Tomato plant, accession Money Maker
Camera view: horizontal (90 deg, fisheye); turntable rotation: 240 degrees
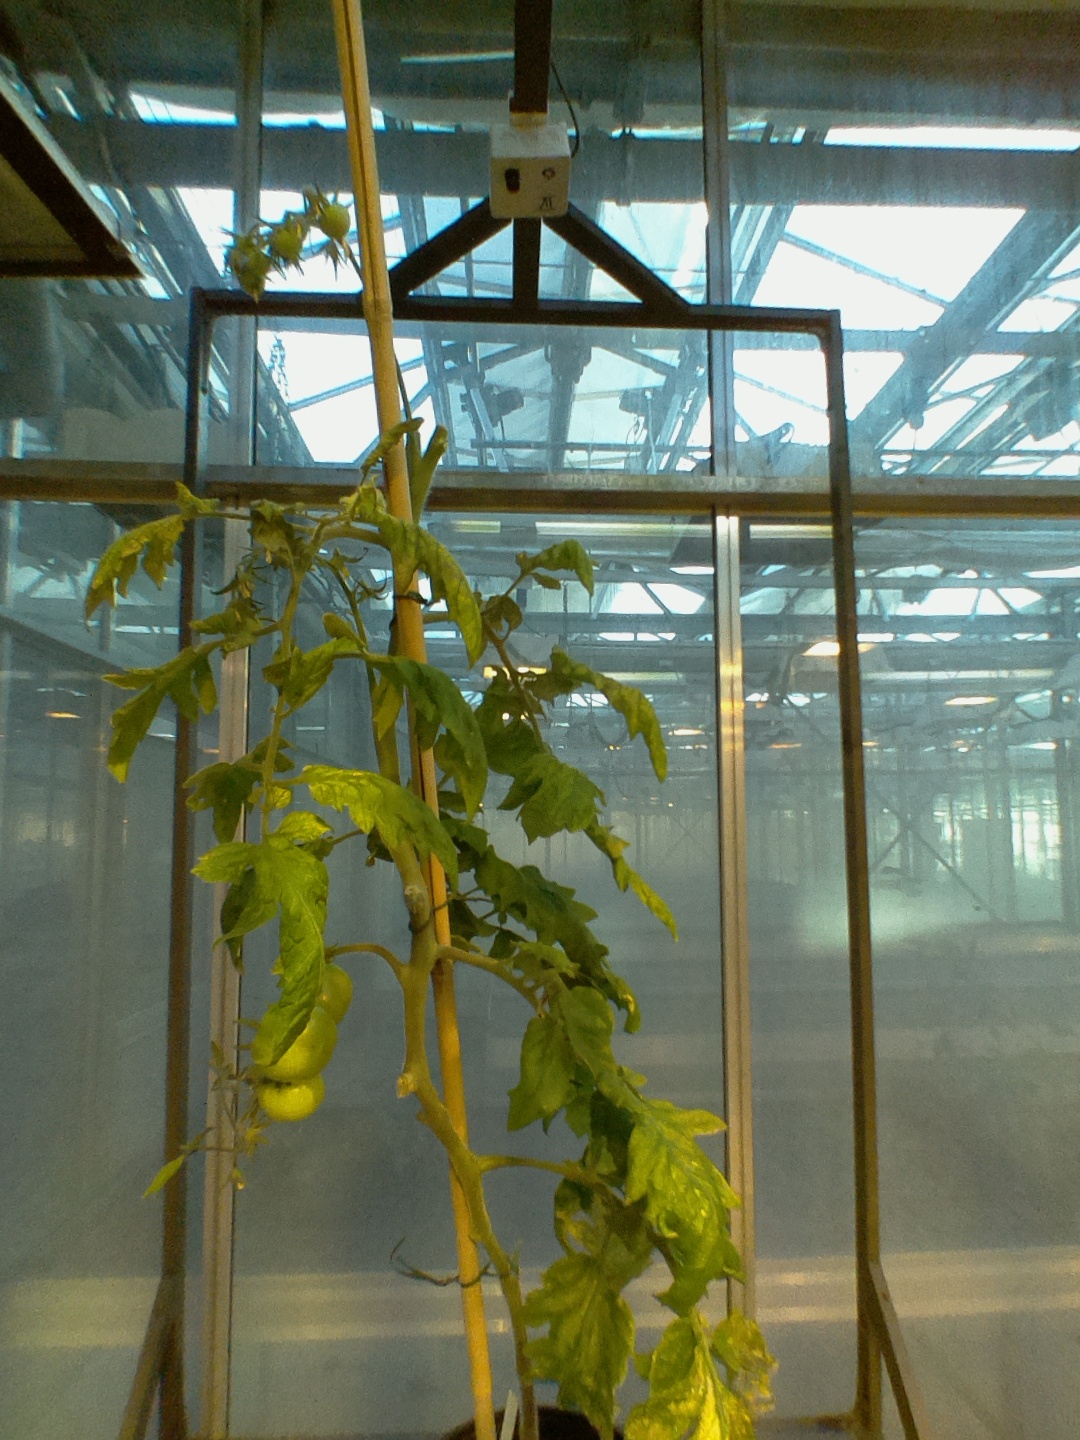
BBCH growth stage 78: 80% -90% of final fruit size